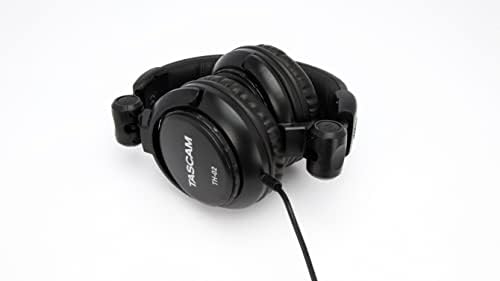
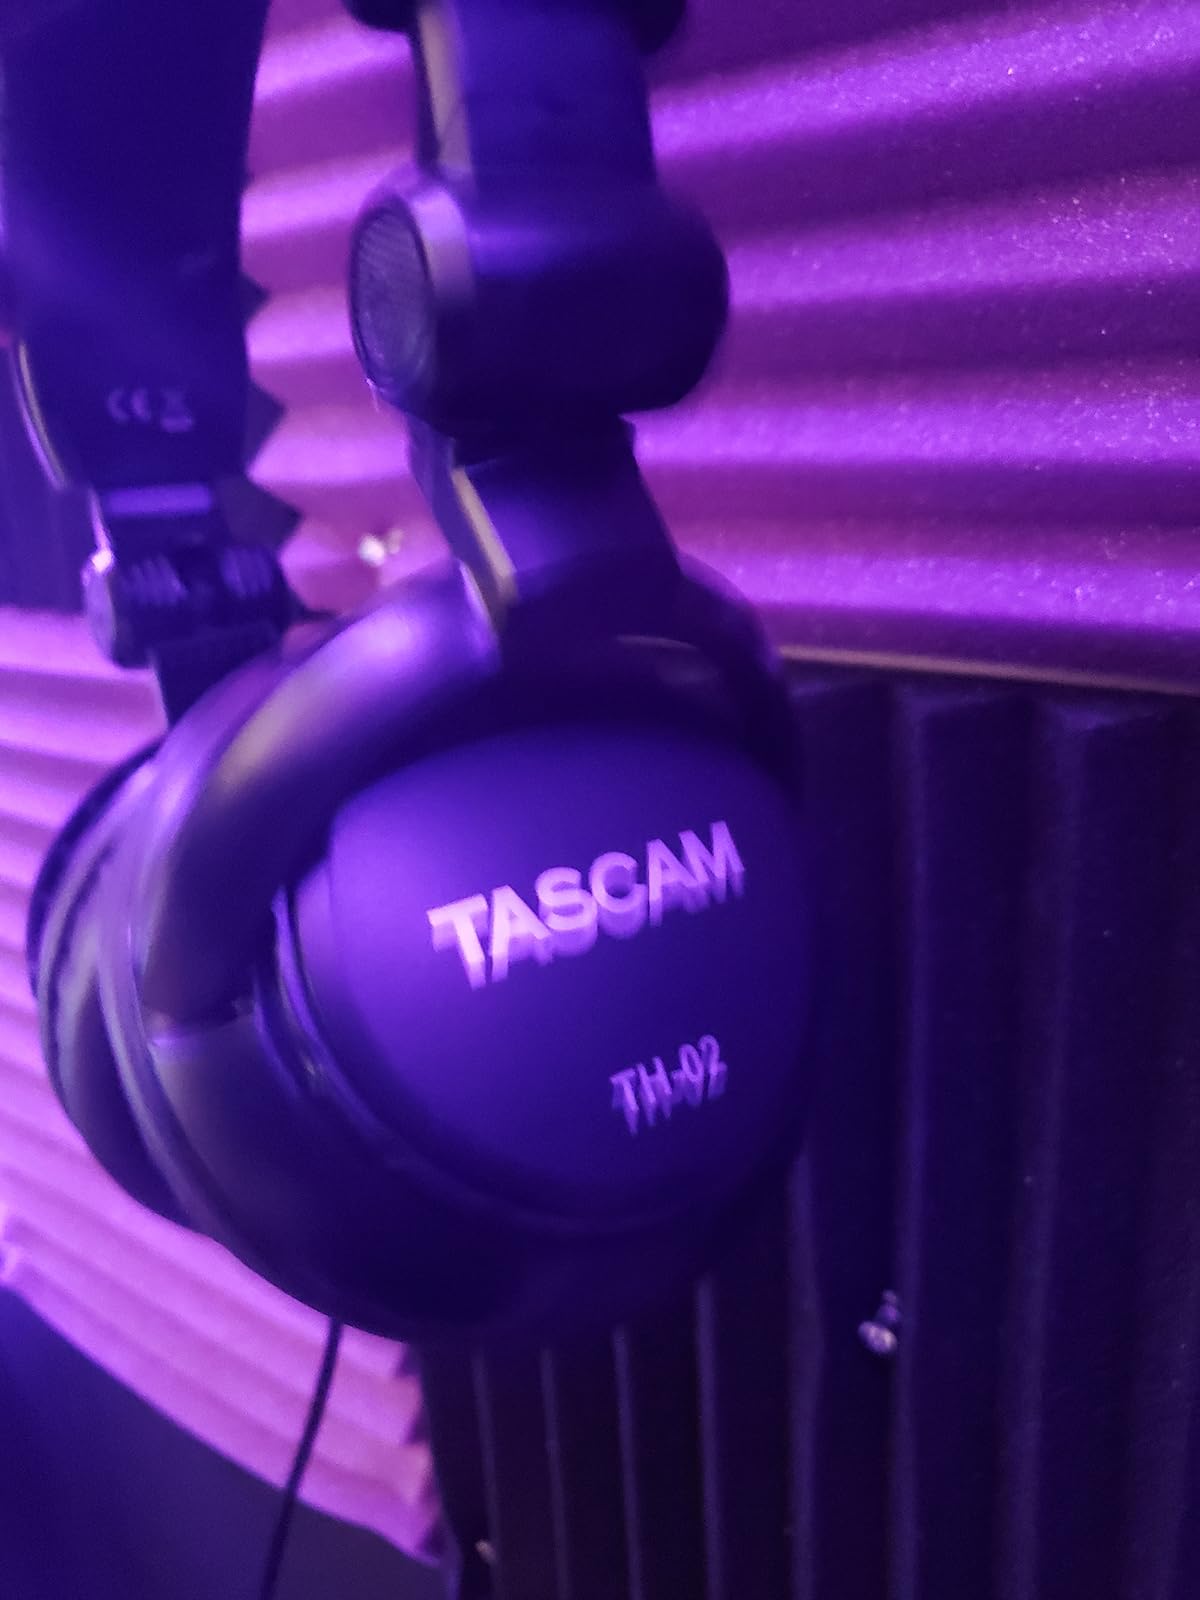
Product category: headphones
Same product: yes